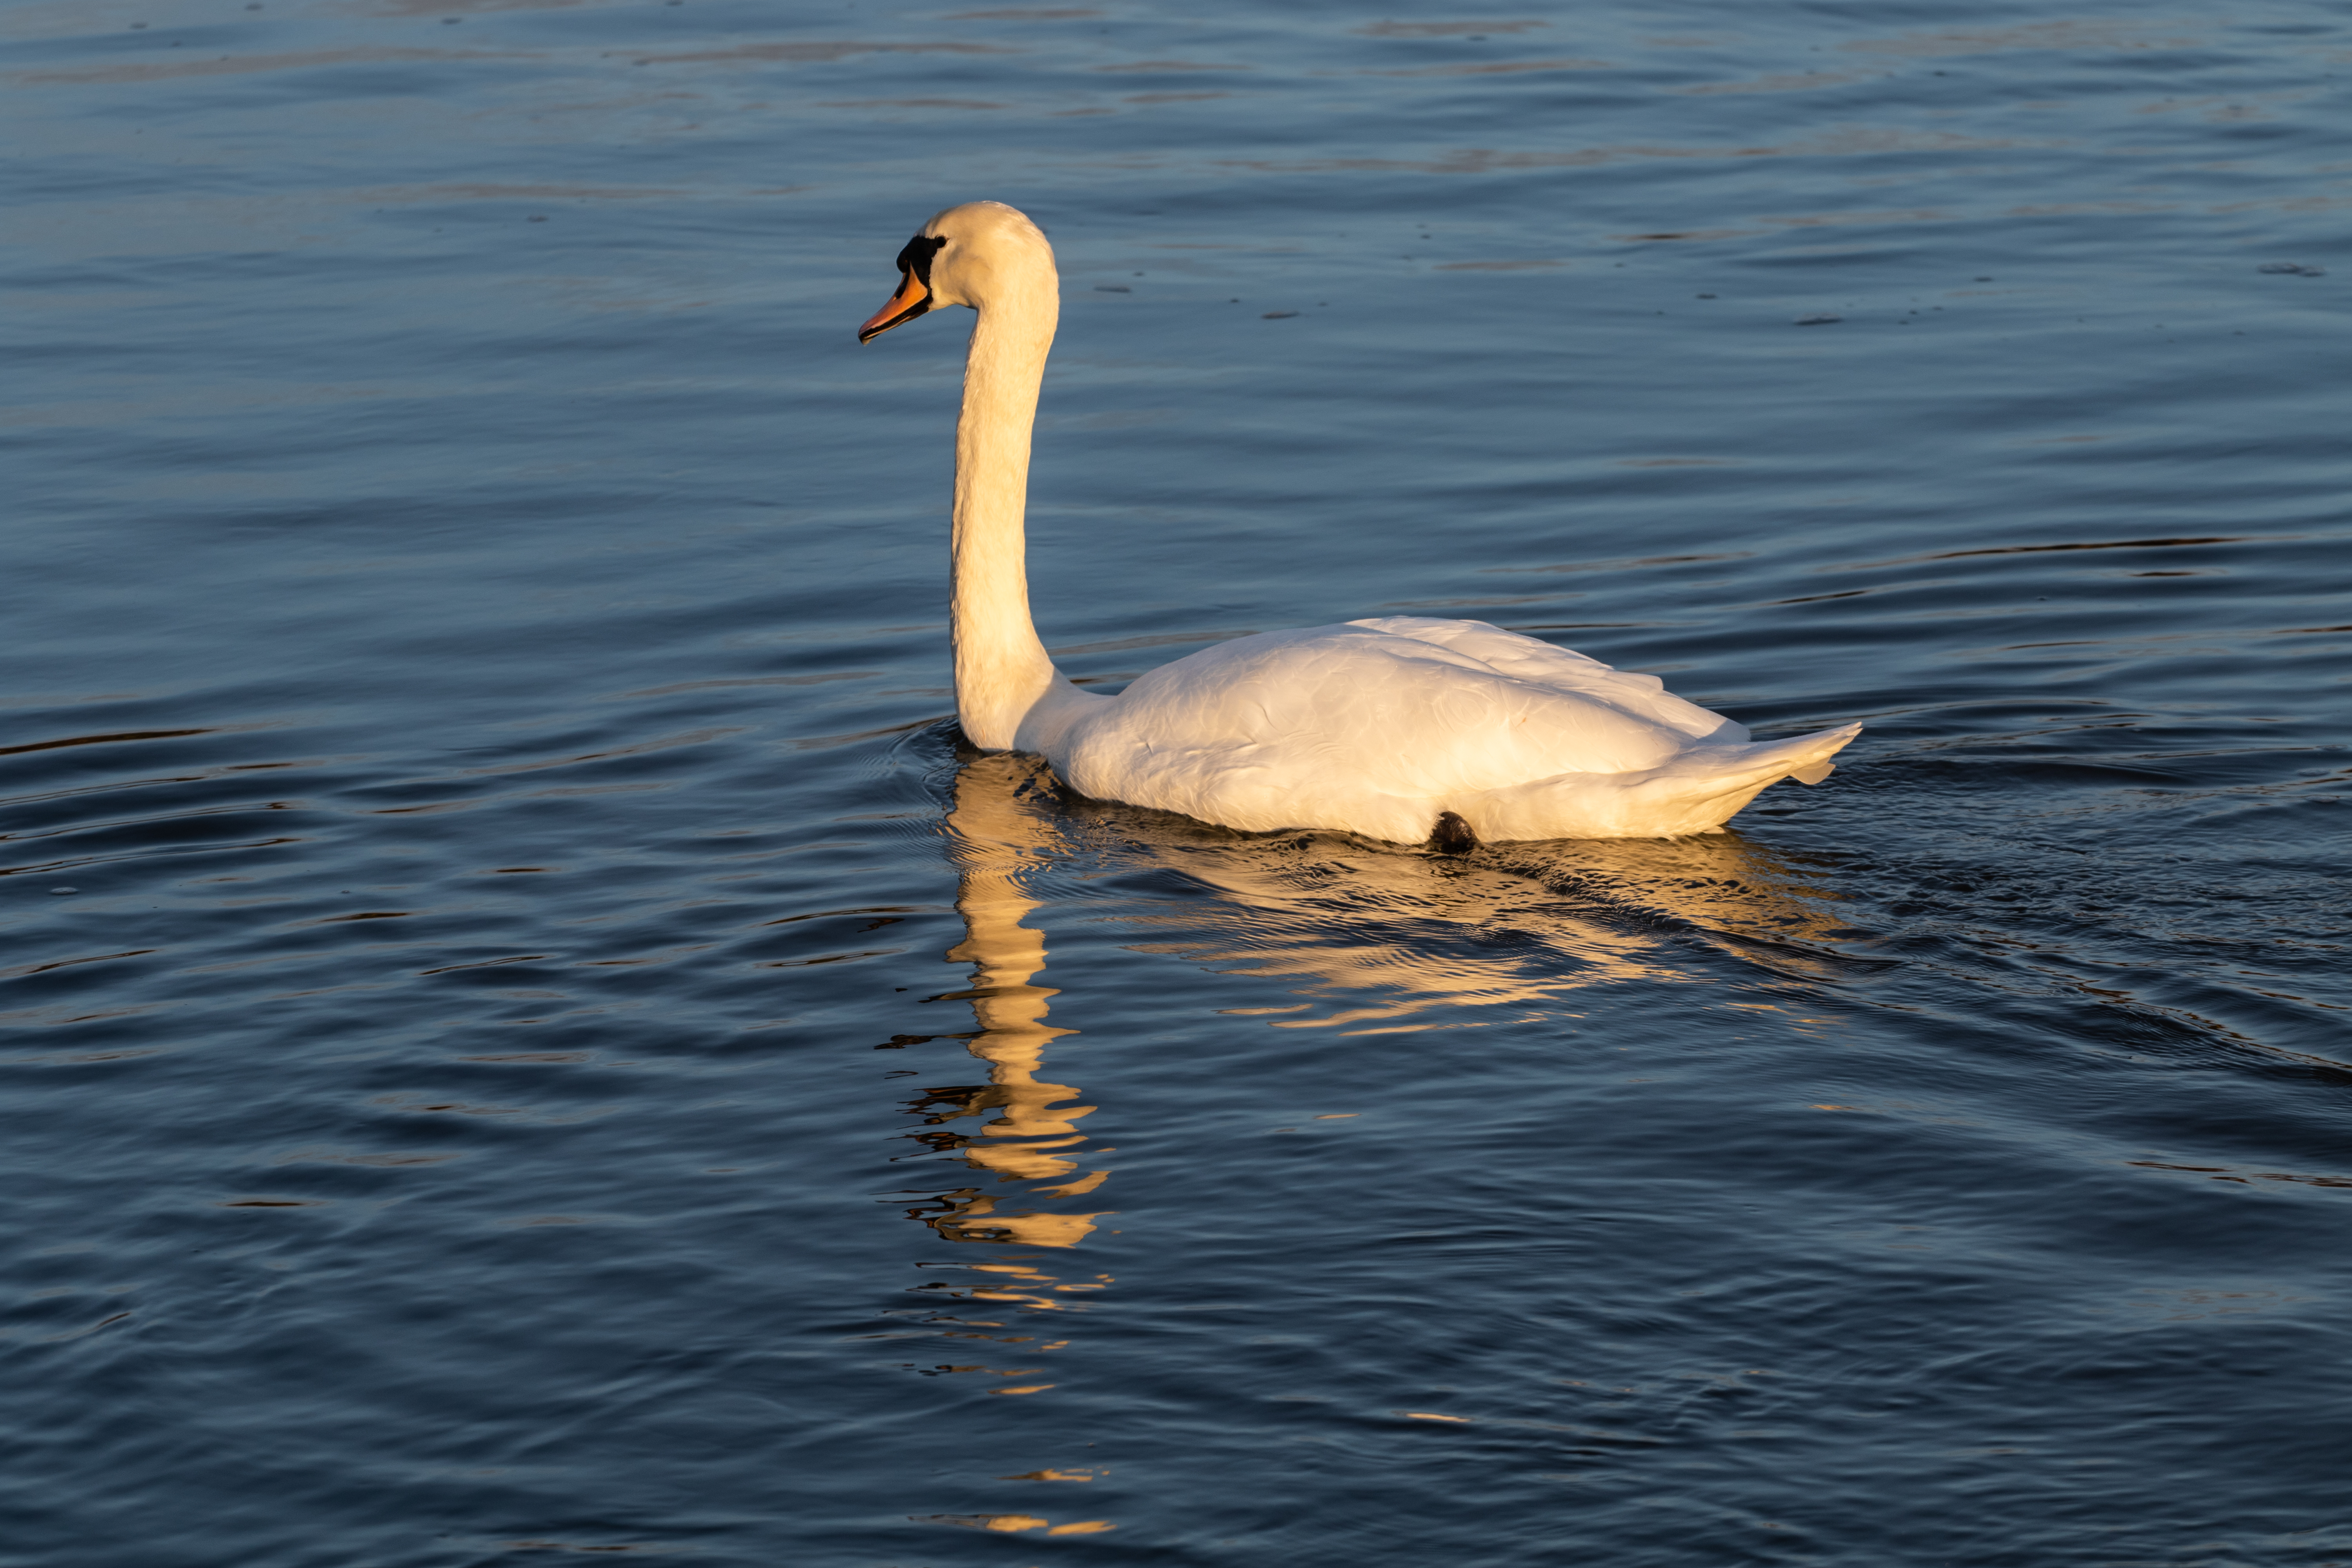
swan, reflection, lake, river, white, bewick swan, elegant, bird, water bird, water, nature, bewick, wildlife, vertebrate, ducks, geese and swans, beak, waterfowl, tundra swan, neck, duck, waterway, pond, feather, calm, adaptation, sky, wing, organism, goose, loch, trumpeter swan